Pixie Knight

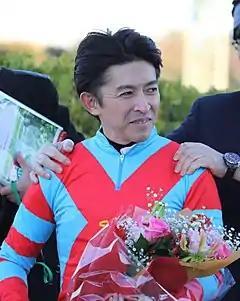
Pixie Knight's former jockey Yuichi Fukunaga

On 19 January 2021 Pixie Knight was stepped up in class to begin his second campaign in the Grade 3 Shinzan Kinen over 1600 metres at Chukyo and started the 12/1 fourth choice in the betting. He took the lead from the start and was never headed, coming home one and a quarter lengths clear of Rooks Nest. After a break of almost three months he returned in the Grade 3 Arlington Cup at Hanshin when he started second favourite but finished fourth behind Ho O Amazon, Rickenbacker and Raymond Barows after leading for most of the way. The colt was then moved up to Group 1 class for the 26th edition of the Grade 1 NHK Mile Cup over 1600 metres at Tokyo Racecourse on 9 May and started at odds of 14/1. He set the pace from the start and maintained his advantage until the last 200 metres but then faded badly and came home twelfth of the seventeen finishers behind Schnell Meister. Pixie Knight was dropped back to sprint distances on 4 July for the Grade 3 CBC Sho a handicap race over 1200 metres at Kokura Racecourse, which saw him matched against older horses for the first time. In a change of tactics he was restrained by Fukunaga in the early stages before producing a strong late run but failed by half a length to overhaul the five-year-old First Force who was carrying a kilogram less.